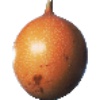
Label: granadilla